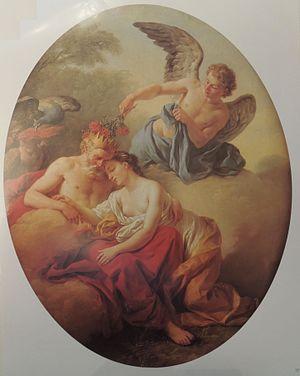
Jupiter et Junon sur le mont Ida, par Lagrénée, 1767. Peint pour la chambre du roi, oeuvre placée entre les deux croisées.
Le château de Bellevue, dit aussi château royal de Bellevue, était un château construit au milieu du XVIIIᵉ siècle pour Madame de Pompadour à Meudon, sur le bord du plateau dominant la Seine. Son état d'apogée a coïncidé avec toute la seconde moitié du XVIIIᵉ siècle. Il ne faut pas le confondre avec le château de Meudon voisin. De nos jours, il n'en subsiste que de rares vestiges.